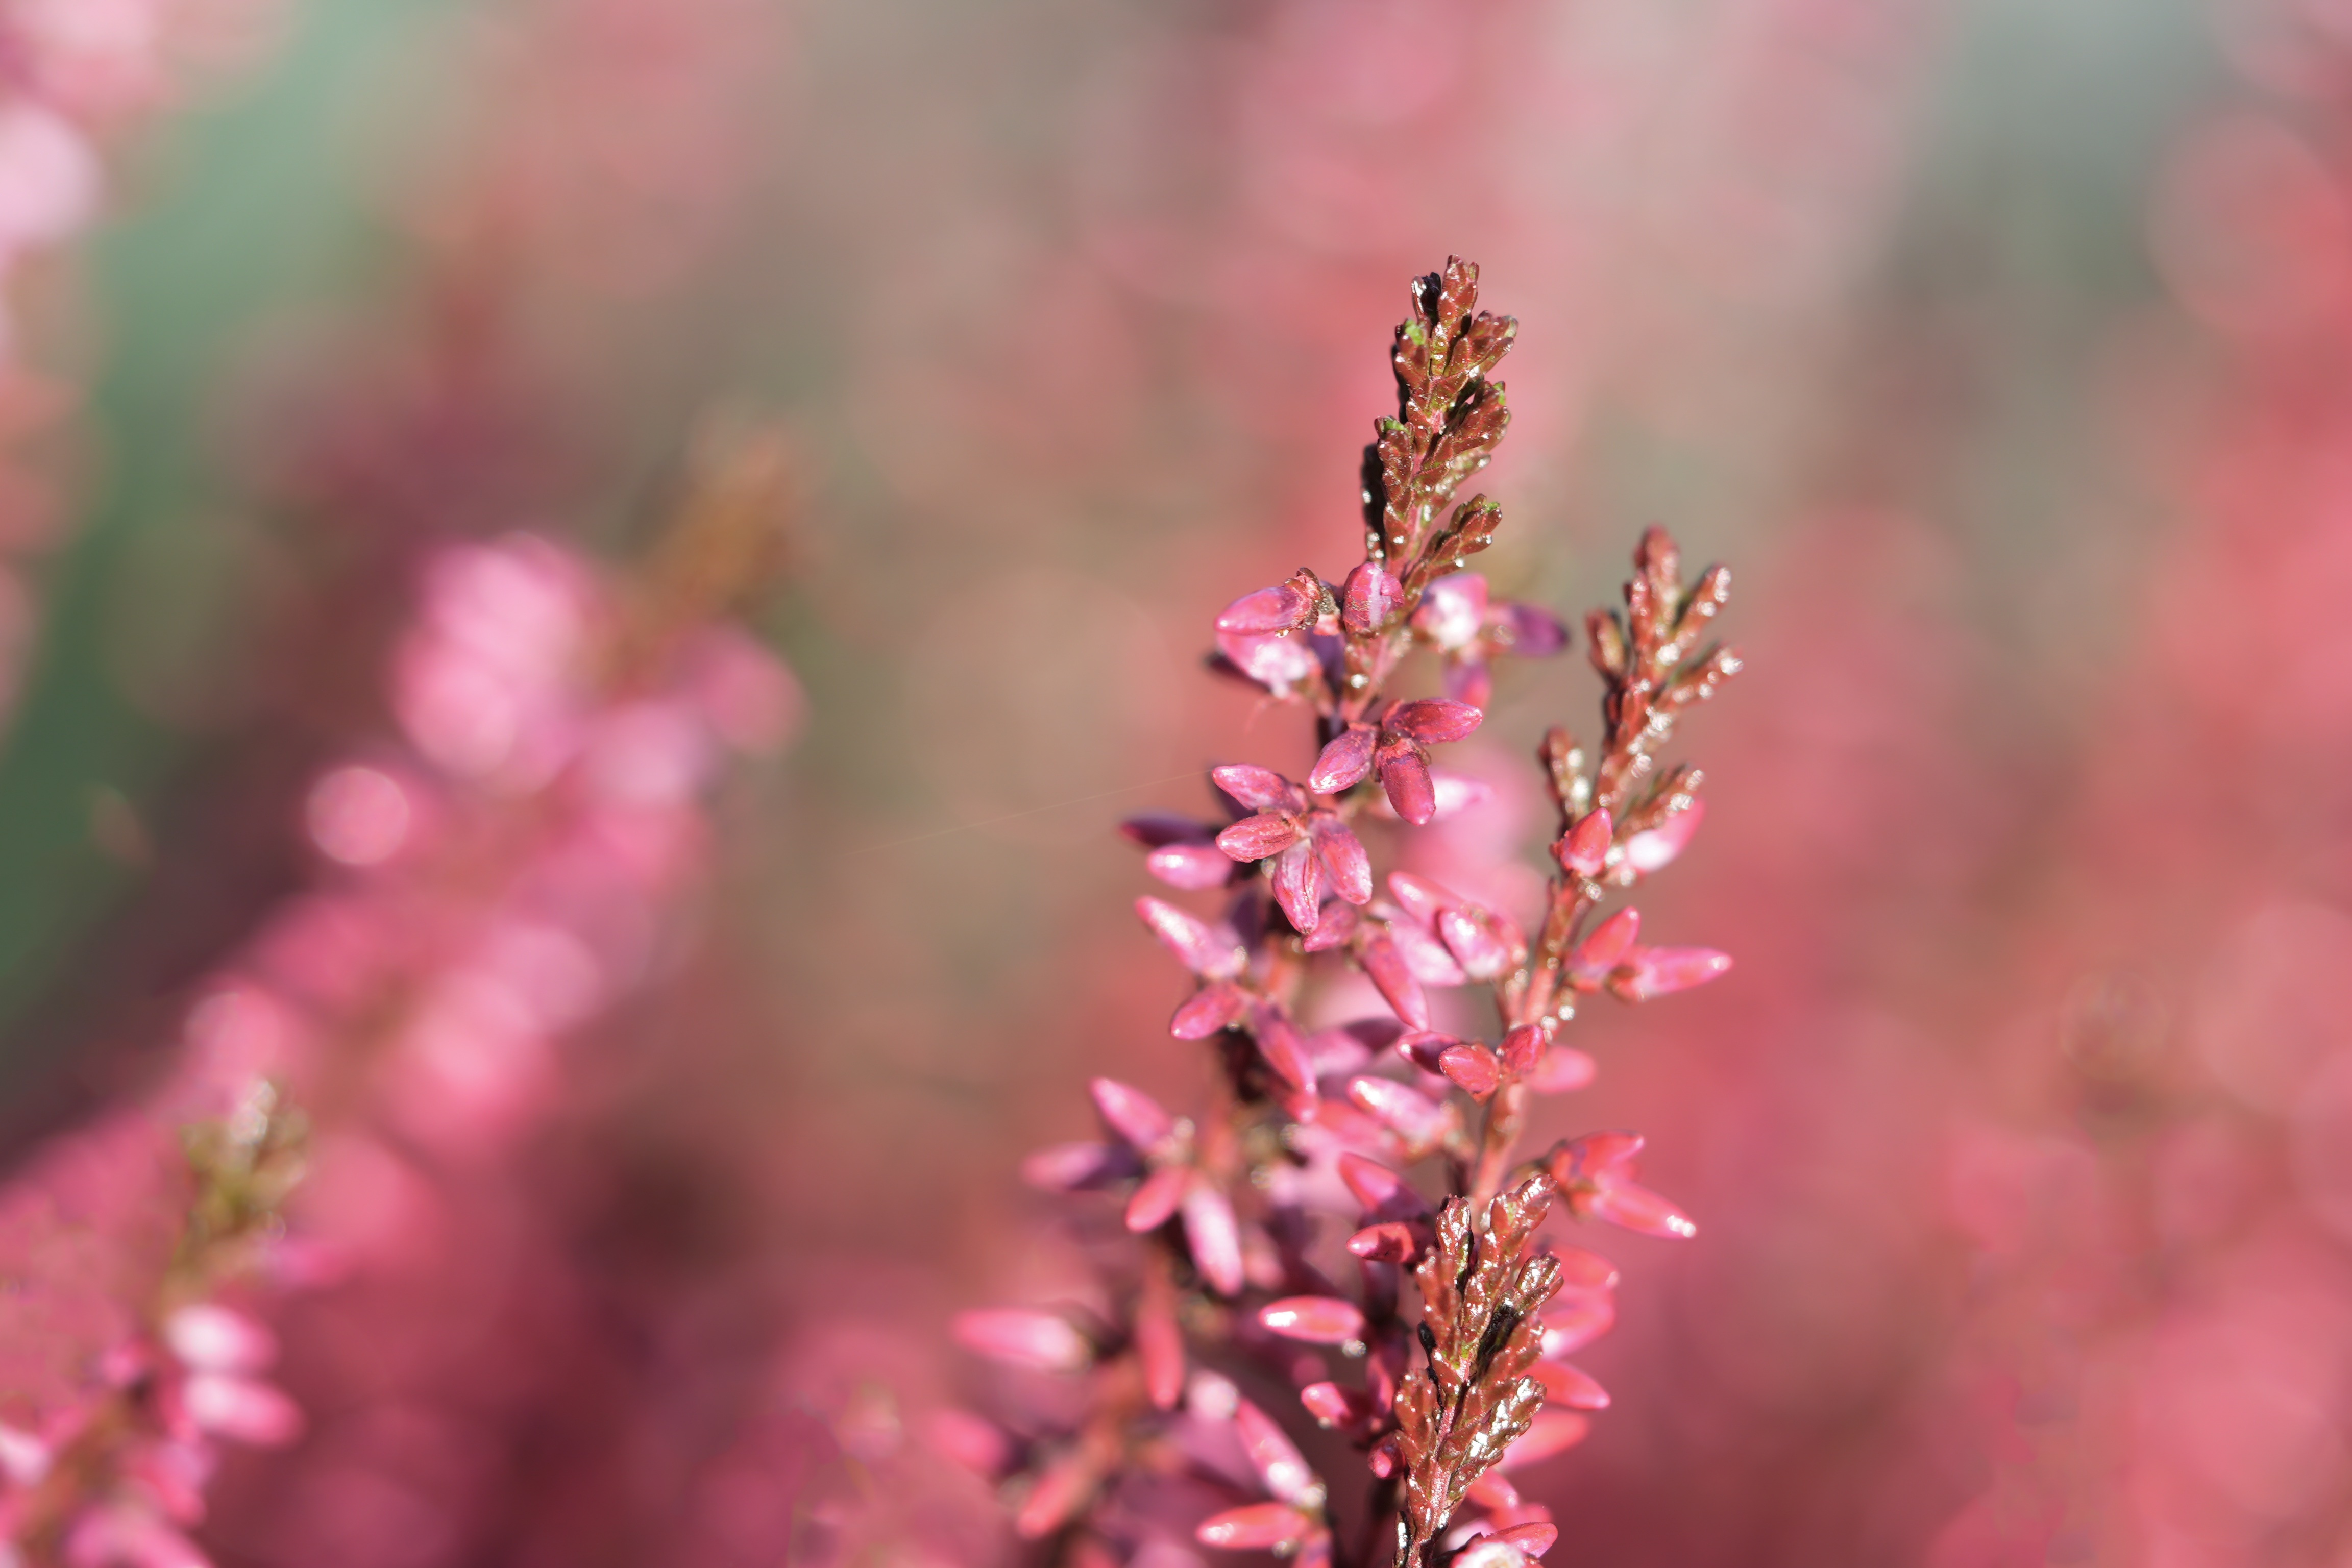
flower, plant, terrestrial plant, twig, flowering plant, magenta, annual plant, grass, petal, macro photography, herbaceous plant, wildflower, plant stem, blossom, herb, pollen, Pedicel, broomrape, smartweed buckwheat family, subshrub, peach, buddleia